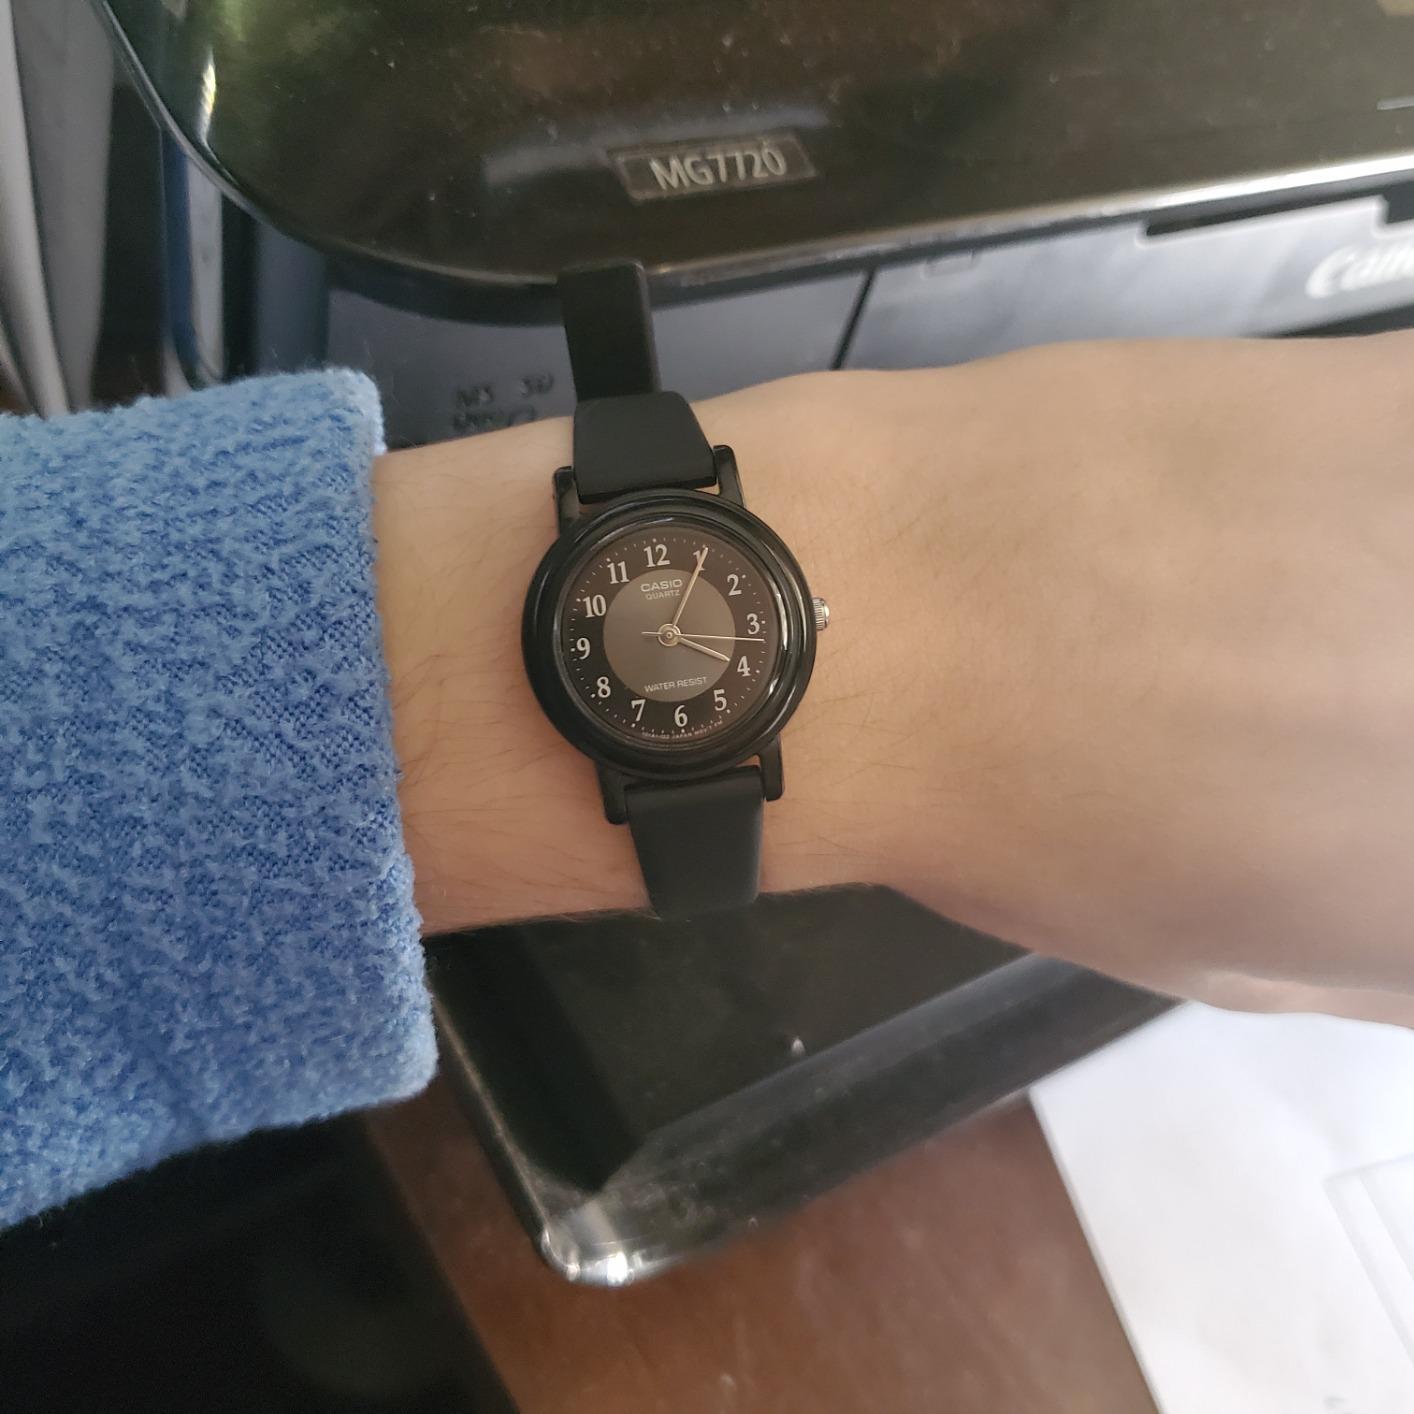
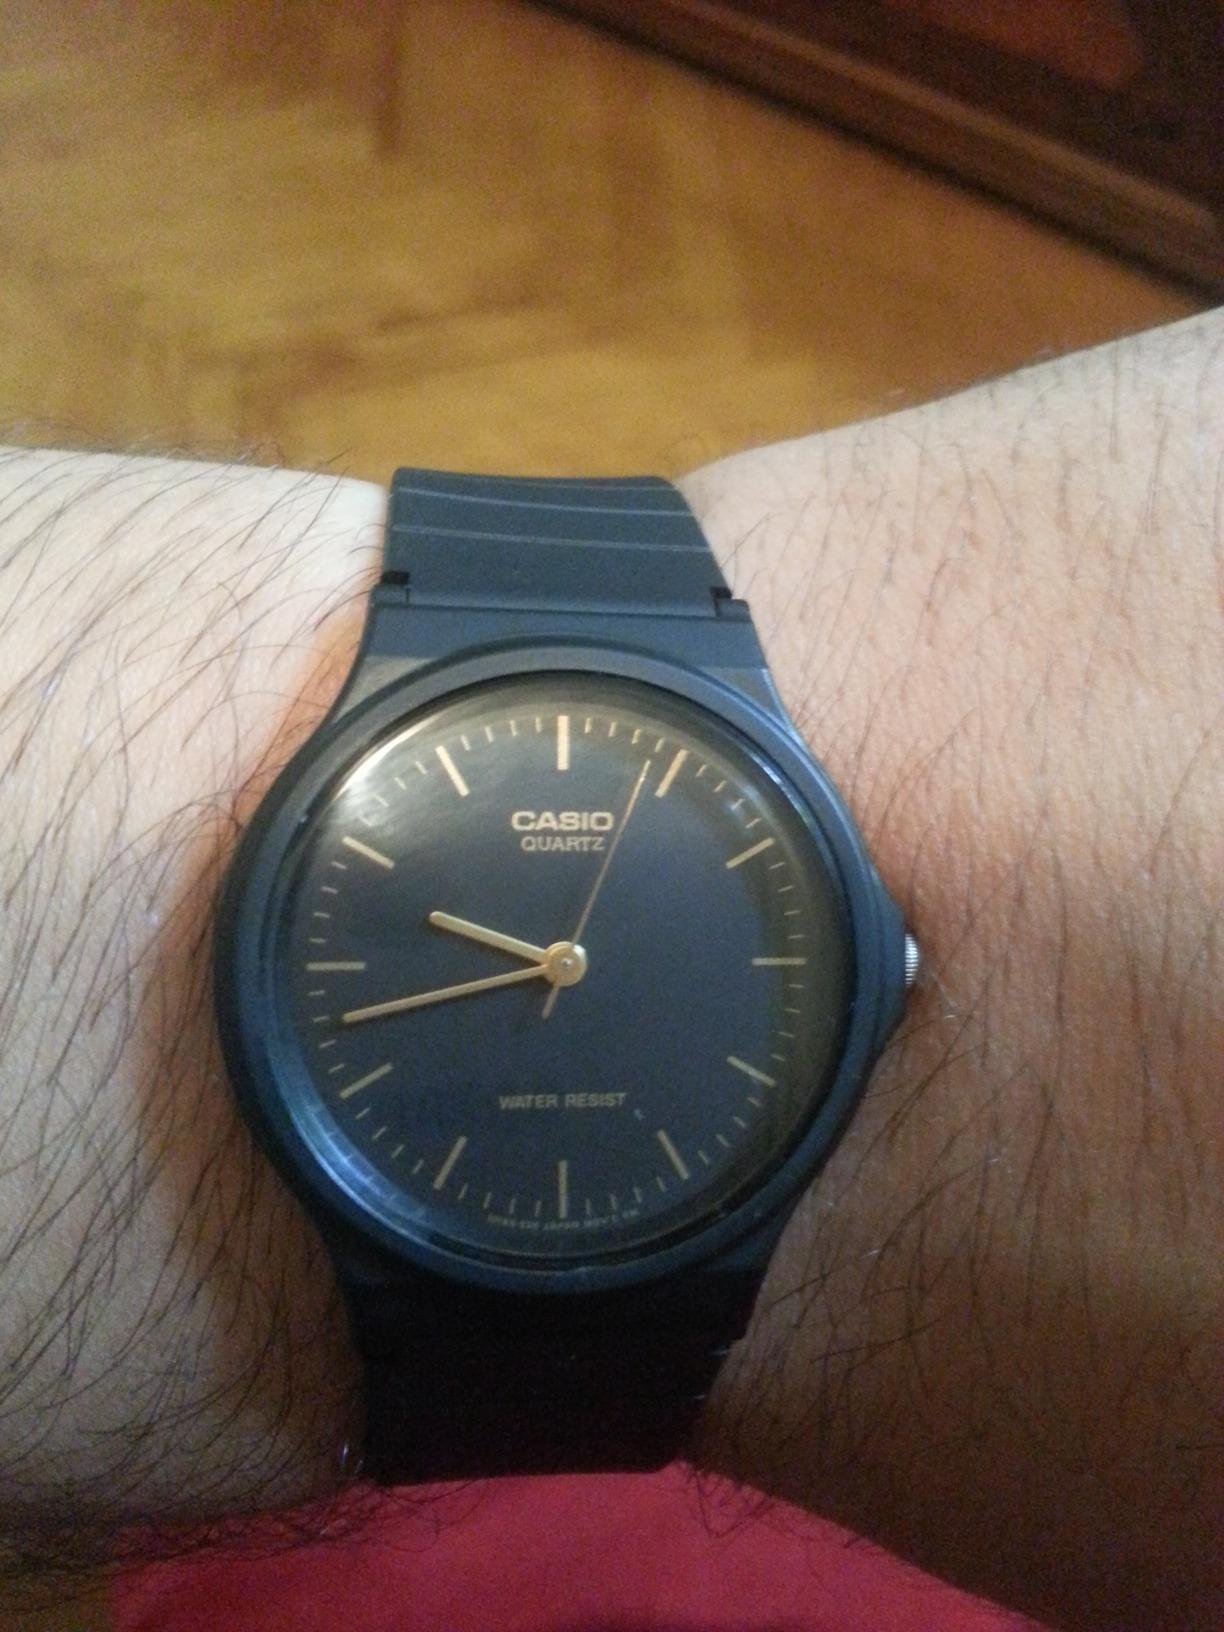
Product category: accessories_watch
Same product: no